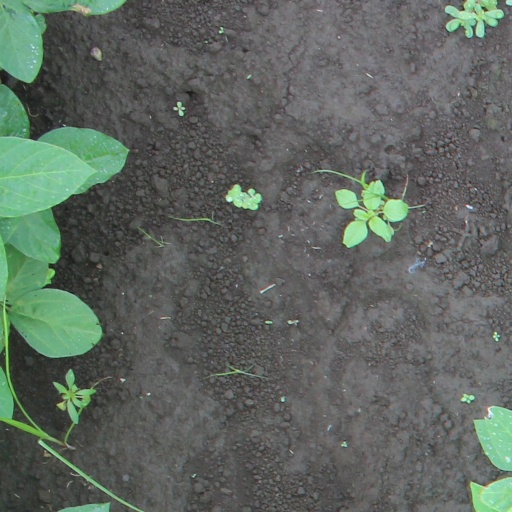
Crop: soybean